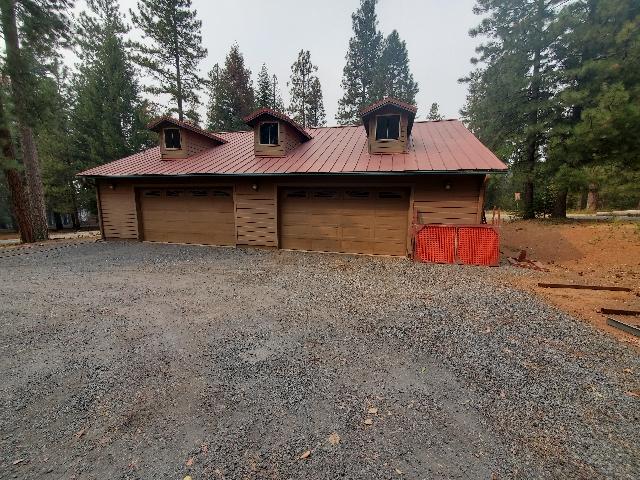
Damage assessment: no_damage